Tunnel B1

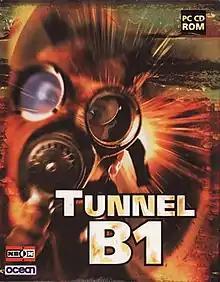
European cover art

Tunnel B1 is a first-person shooter developed by NEON Software and published by Ocean Software in 1996. The soundtrack is by Chris Huelsbeck who also scored "Turrican". The PlayStation and Sega Saturn ports were released in Japan as .